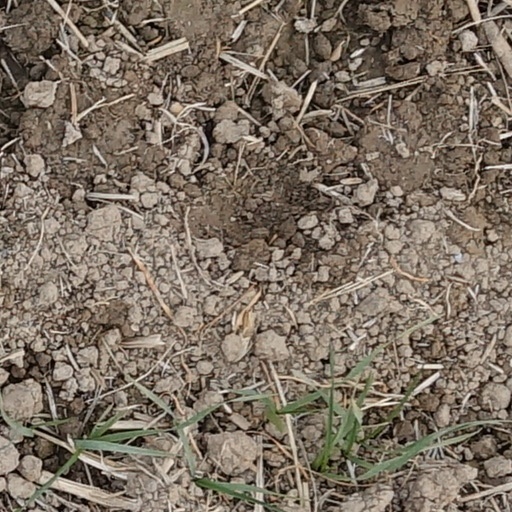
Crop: wheat